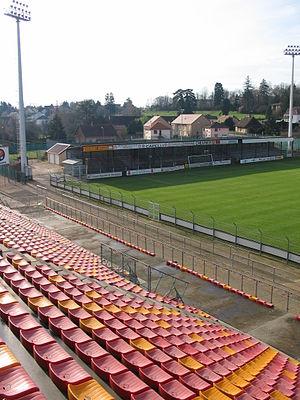
Parc des sports de Bram, Louhans (71) - grande tribune est, gradins sud en fond.
Le parc des sports du Bram est le principal stade de football de la ville de Louhans. Il a pour club résident le Club Sportif Louhans-Cuiseaux.
L'Association Sportive Louhans-Cuiseaux Football Club est un club de football français voulu et fondé en 1970 par fusion du « Club sportif louhannais entente » fondé en 1916 et du « Club sportif de Cuiseaux » fondé en 1930.